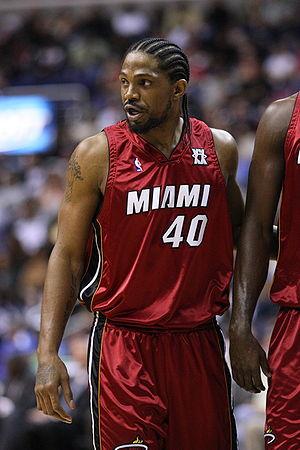
Udonis Haslem, né le 9 juin 1980 à Miami, Floride, est un joueur professionnel américain de basket-ball. Il joue dans l'équipe du Heat de Miami au poste d'ailier fort.